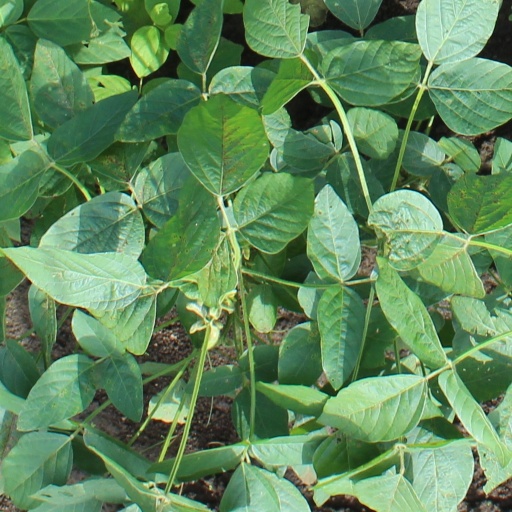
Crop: soybean